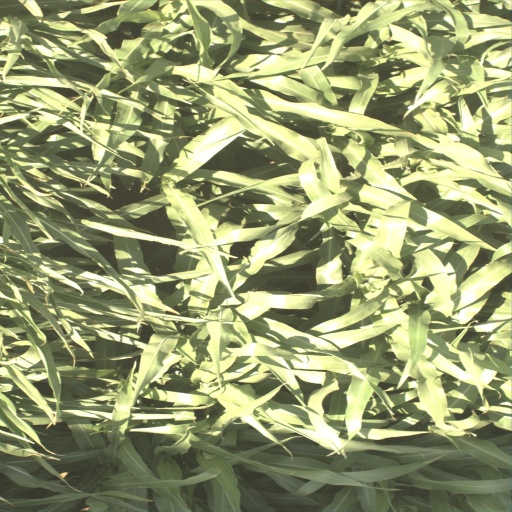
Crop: sorghum